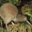
Label: bird